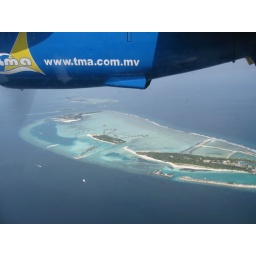
water plane in the sky